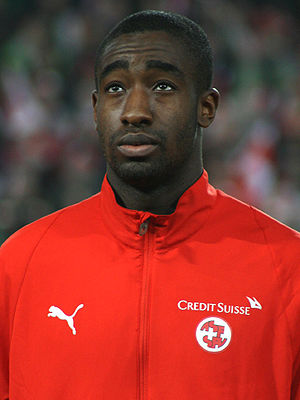
Johan Djourou
Johannes "Johan" Djourou er en schweizisk fodboldspiller af ivoriansk afstamning, der spiller som forsvarsspiller hos Antalyaspor i Tyrkiet. Han har tidligere spillet for Arsenal, Hannover 96, Hamburger SV og Birmingham.